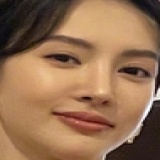
diễn viên Kim Thần